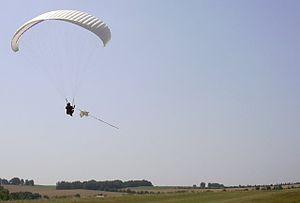
Le parapente est un aéronef dérivé du parachute, permettant la pratique du vol libre ou du paramoteur. De nos jours, son utilisation, qui constitue un loisir et un sport, est indépendante du parachutisme et se rapproche plus d'autres pratiques de sports aériens comme le vol à voile ou le deltaplane. Le mini parapente étend encore les possibilités de pratiques.